Railroad Tycoon (video game)

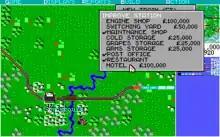
In-game screenshot

The objective of the game is to build and manage a railroad company by laying tracks, building stations, and buying and scheduling trains. The player acts as a railway entrepreneur and may start companies in any of four geographic locales: the Western United States, Northeast United States, Great Britain, or Continental Europe; the starting date varies depending on the map chosen. The company starts with one million dollars in capital, half equity, half a loan. The company may raise additional capital through the sale of bonds.